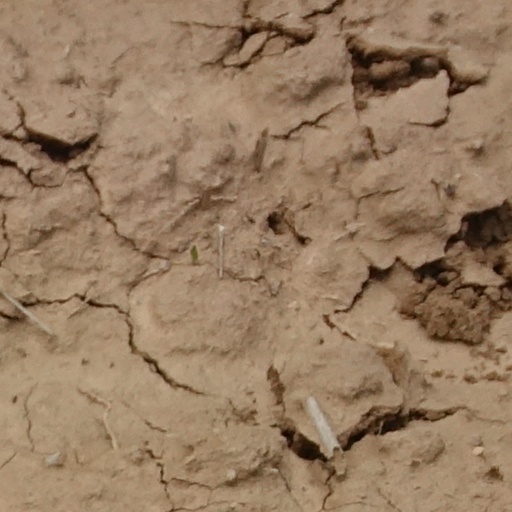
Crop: wheat